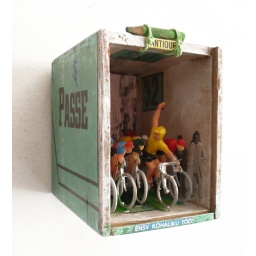
Assembly and installation in wooden box. Other objects recycling, vintage plastic objects , paper and acrylics. measures: 8cm X11cm X11cm. SOLD